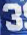
Number: 3